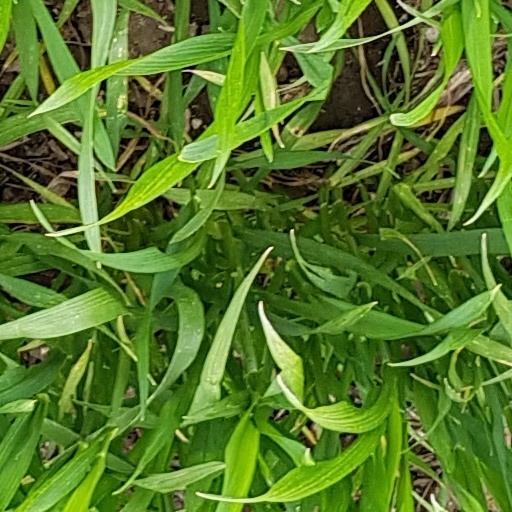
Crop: wheat